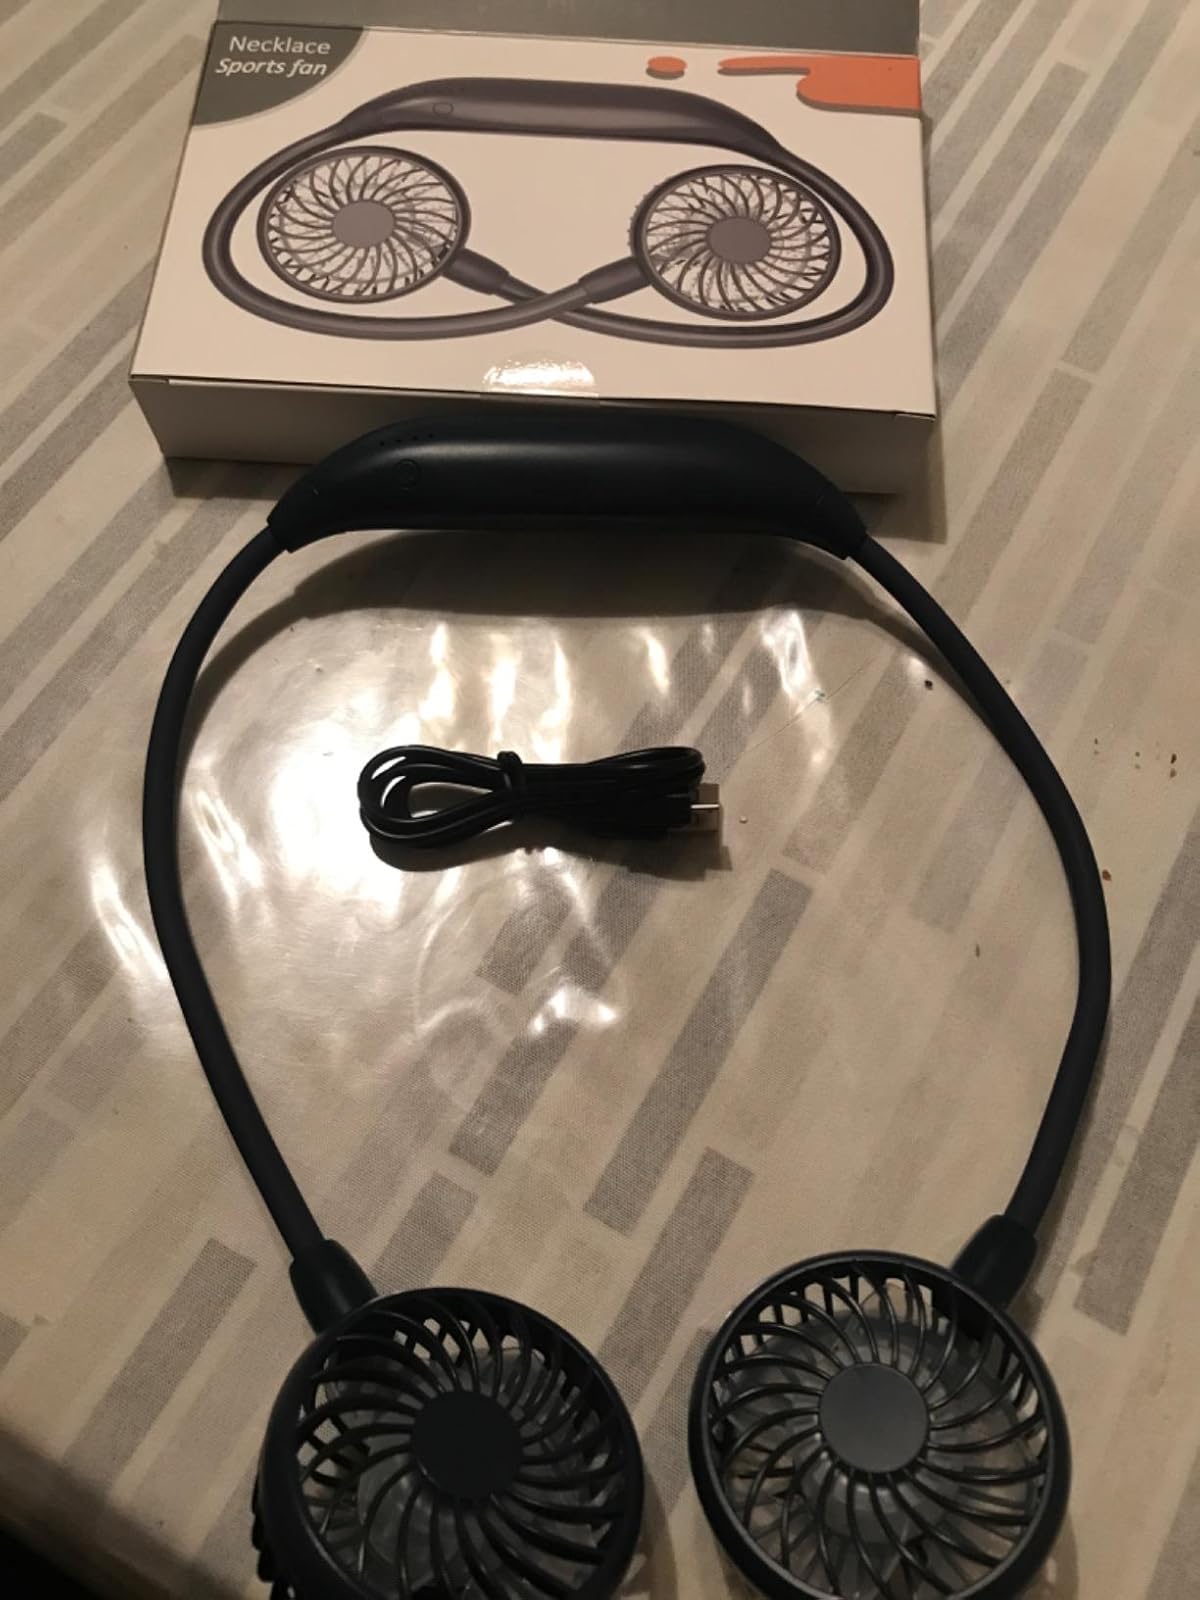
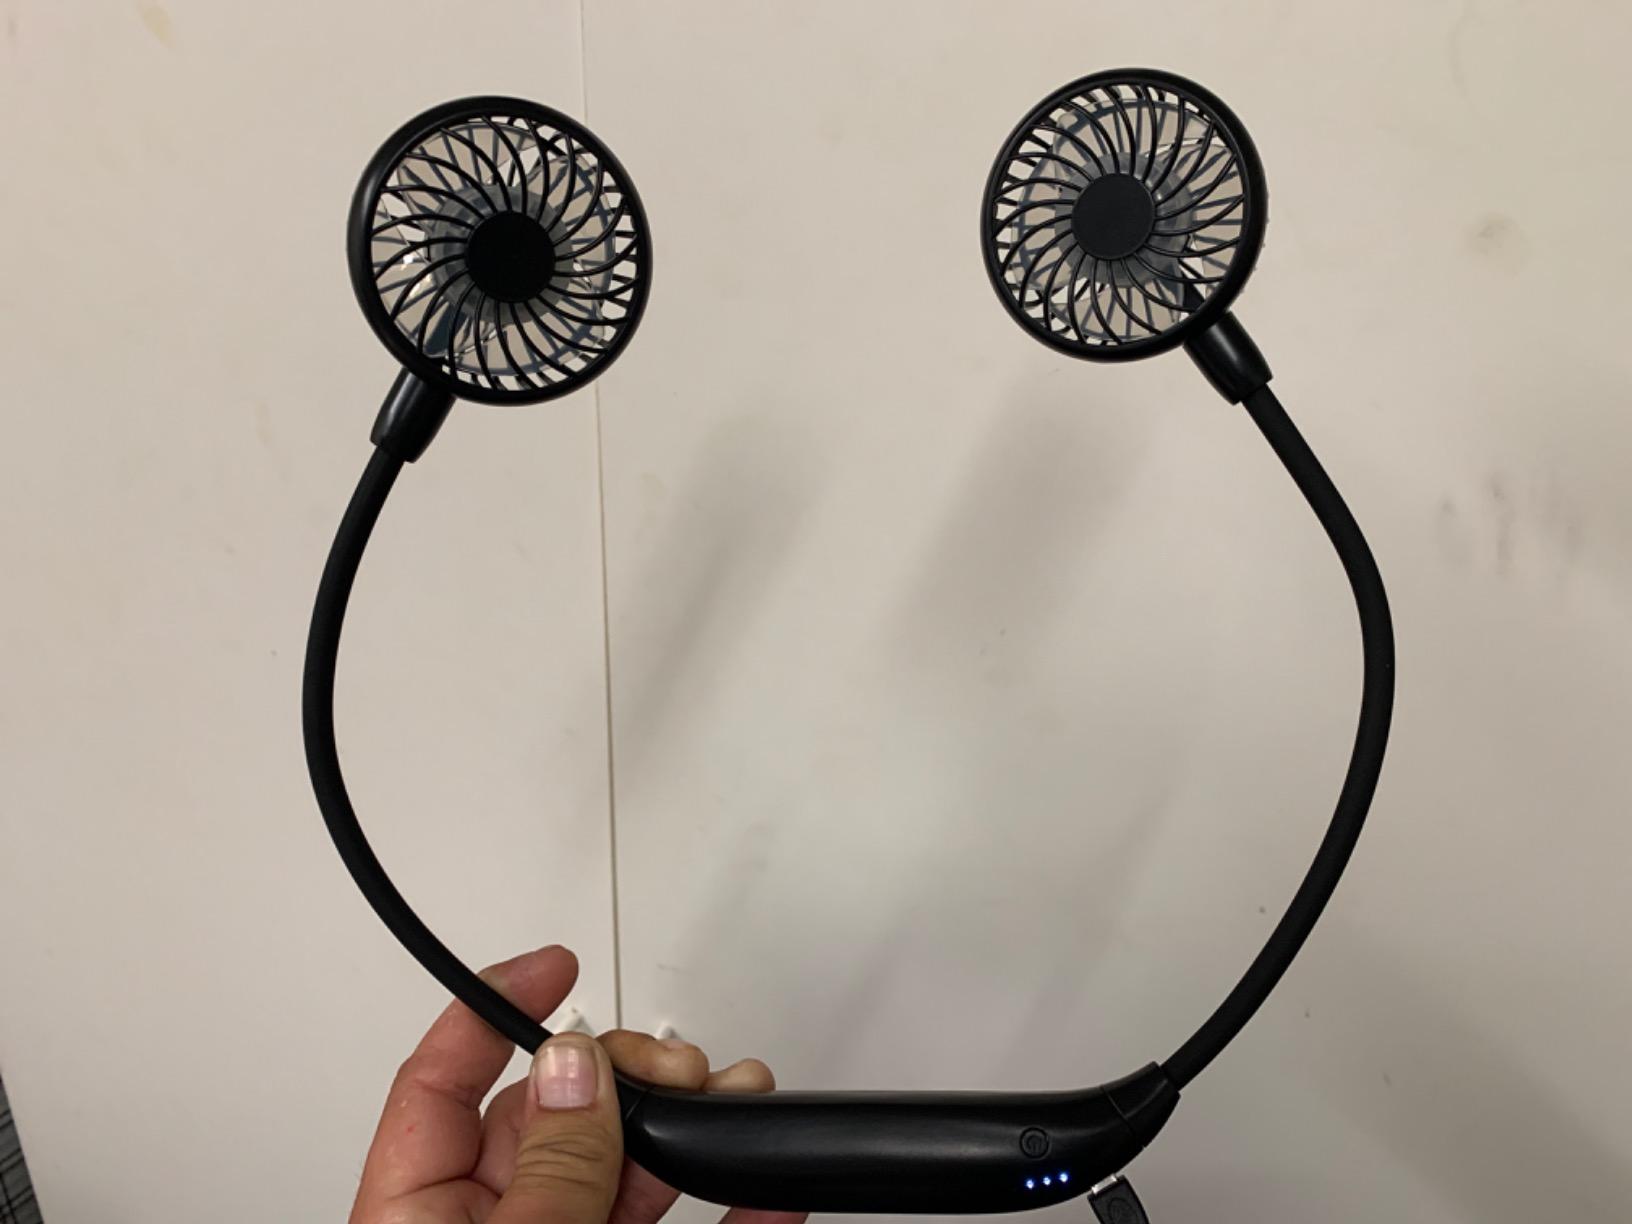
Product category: fan
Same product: no